Oyster Bay National Wildlife Refuge

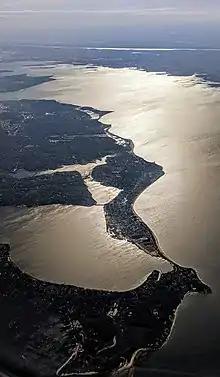
Aerial view of Oyster Bay National Wildlife Refuge (the near left water areas)

The Congressman Lester Wolff Oyster Bay National Wildlife Refuge, formerly known as the "Oyster Bay National Wildlife Refuge", on the north shore of Long Island, New York, consists of high-quality marine habitats that support a variety of aquatic-dependent wildlife. The refuge's waters and marshes surround Sagamore Hill National Historic Site, home of President Theodore Roosevelt. He is considered the founder of the National Wildlife Refuge System. Subtidal (underwater up to mean high tide line) habitats are abundant with marine invertebrates, shellfish and fish.